5th (Prince of Wales's) Battalion, Devonshire Regiment

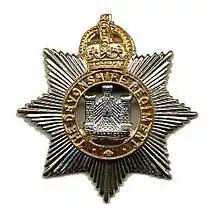
Cap badge of the Devonshire Regiment

The 5th (Prince of Wales's) Battalion, Devonshire Regiment, was a part-time unit of the British Army recruited in the county of Devon. It was formed in the Territorial Force in 1908 by amalgamating two existing Volunteer Battalions of the Devonshire Regiment. The battalion served in India and fought in Palestine and on the Western Front during World War I. In World War II it provided two anti-tank artillery units, which served in Tunisia, Italy and . They were both merged into other Devonshire units in 1950.